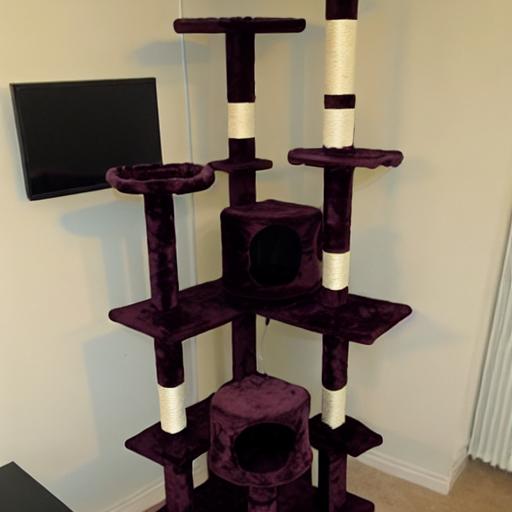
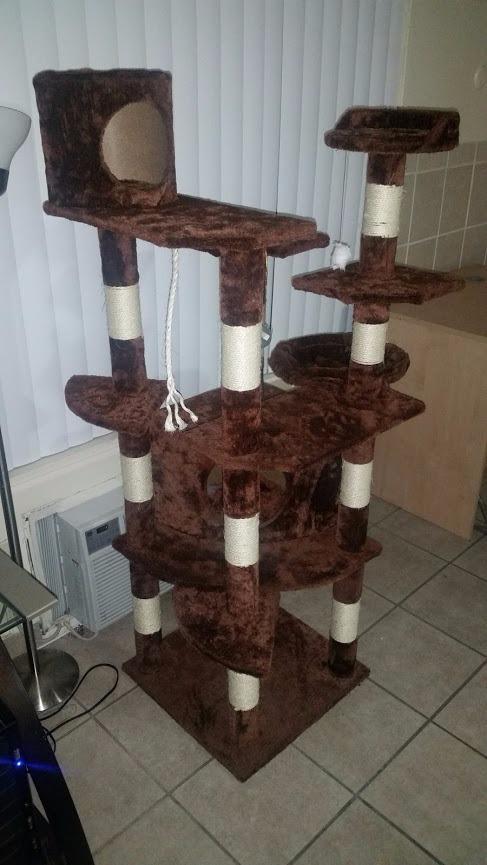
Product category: items_cat tree
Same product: no